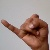
The image shows a hand gesture representing the letter 'J' in Indian Sign Language.